List of automobiles known for negative reception

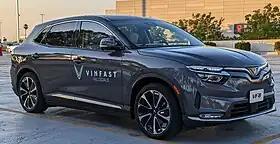
2023 Vinfast VF8

The Nissan Juke is a subcompact crossover SUV. Despite being a success for Nissan in Europe, where the Juke was reported to be Nissan's second best-selling car behind the Qashqai in 2015, it received a lot of criticism based on its reliability, practicality and appearance. The first generation Juke had several recalls in response to varied faults, and some common issues were costly to repair. Reported issues include CVT gearbox failures, turbocharger failures, fuel leaks, oxygen sensor problems, battery issues, and stretched timing chains. It was reported by consumer choice organisation Which? that diesel versions of the first generation Juke has a 20% failure rate of certain fuel system components, compared to 3.45% fault average in all 3–8 year old diesel cars included in their survey.